Northern Patrol

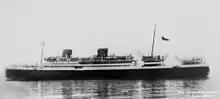

Due to equipment shortages, the ships were fitted with six to nine 6-inch guns (some with 5.5-inch), two to four 3-inch or 4-inch anti-aircraft guns, several smaller guns and roll-off racks for a small number of depth charges. The guns and mountings were old and their ammunition had to be carried by hand; at 20° elevation they reached their maximum range of only , the guns had director control but very little shielding. The armament of the C- and D-class cruisers had been intended for the AMCs but the decision to keep the cruisers in service precluded this. Royal Navy captains or commanders were put in command of the vessels, mostly dug-outs from retirement, accompanied by Navy first lieutenants, navigation and gunnery officers, some of whom were also Navy personnel and the rest of the officers were drawn from the RNR, some being the civilian officers of the ships, RNVR and those under T.124 agreements (voluntary enlistment and subject to RN discipline whilst retaining civilian rates of pay and conditions).